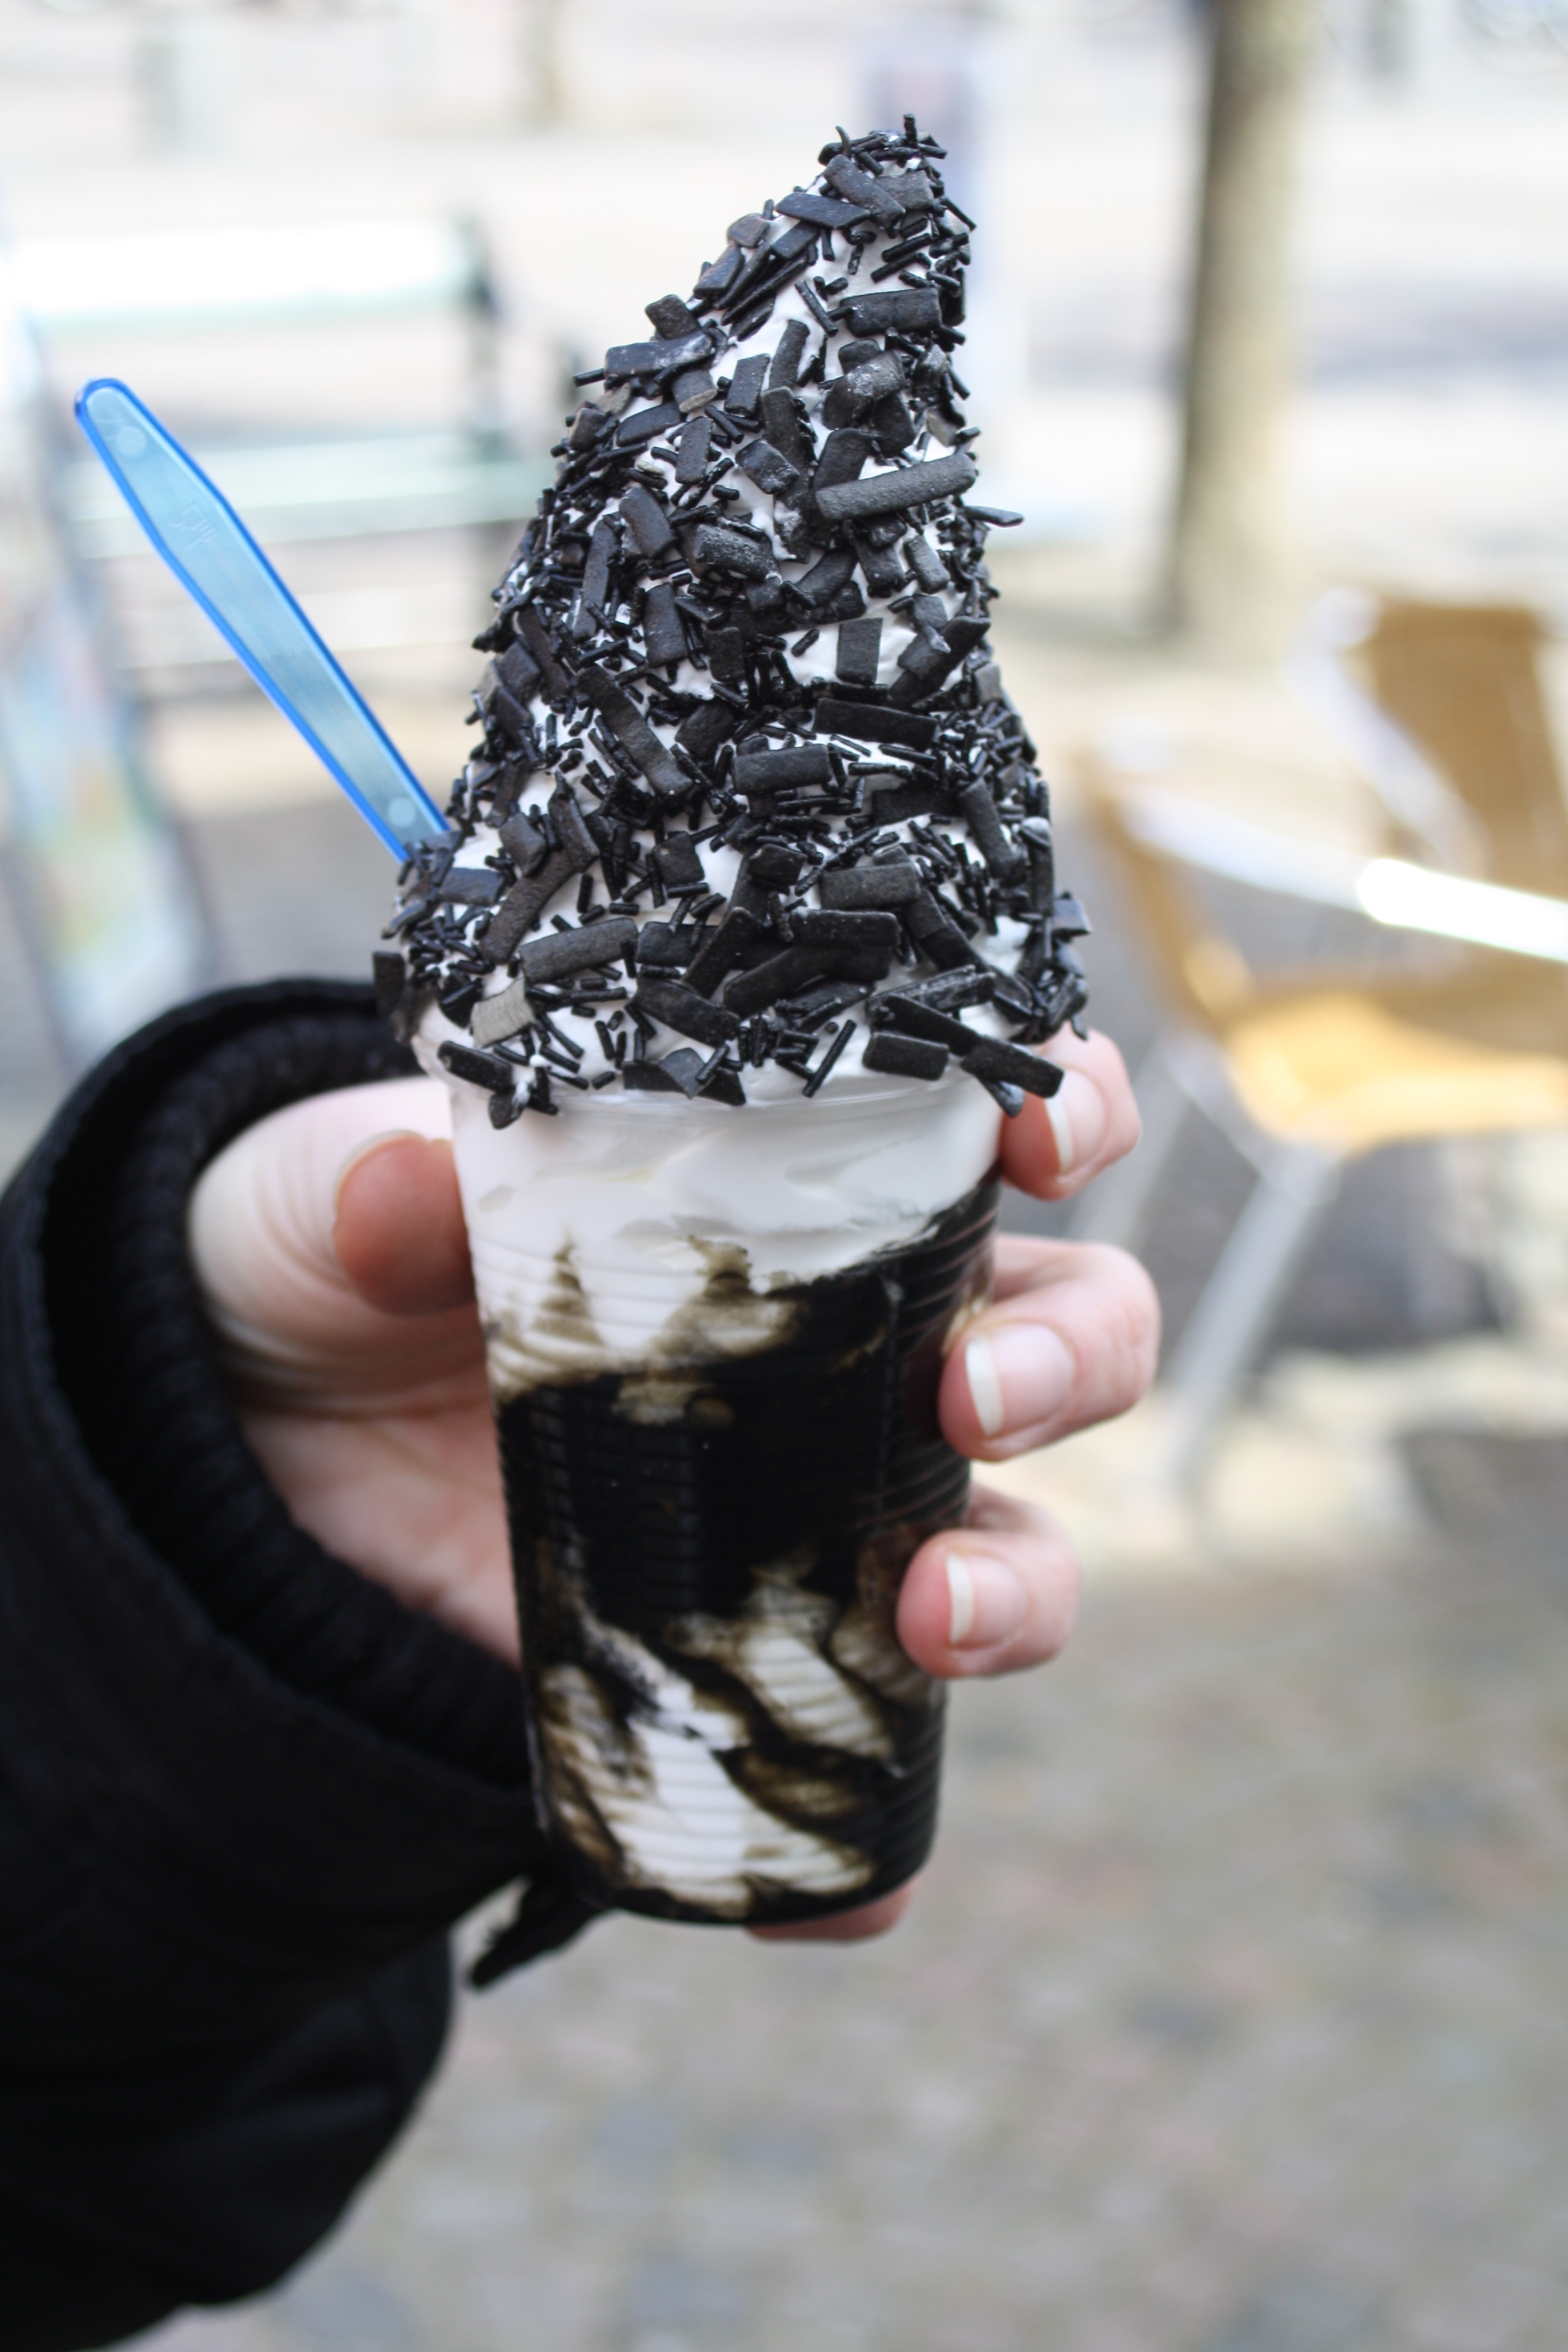
hand, winter, ice, spring, black, sculpture, art, footwear, denmark, licorice, streusel